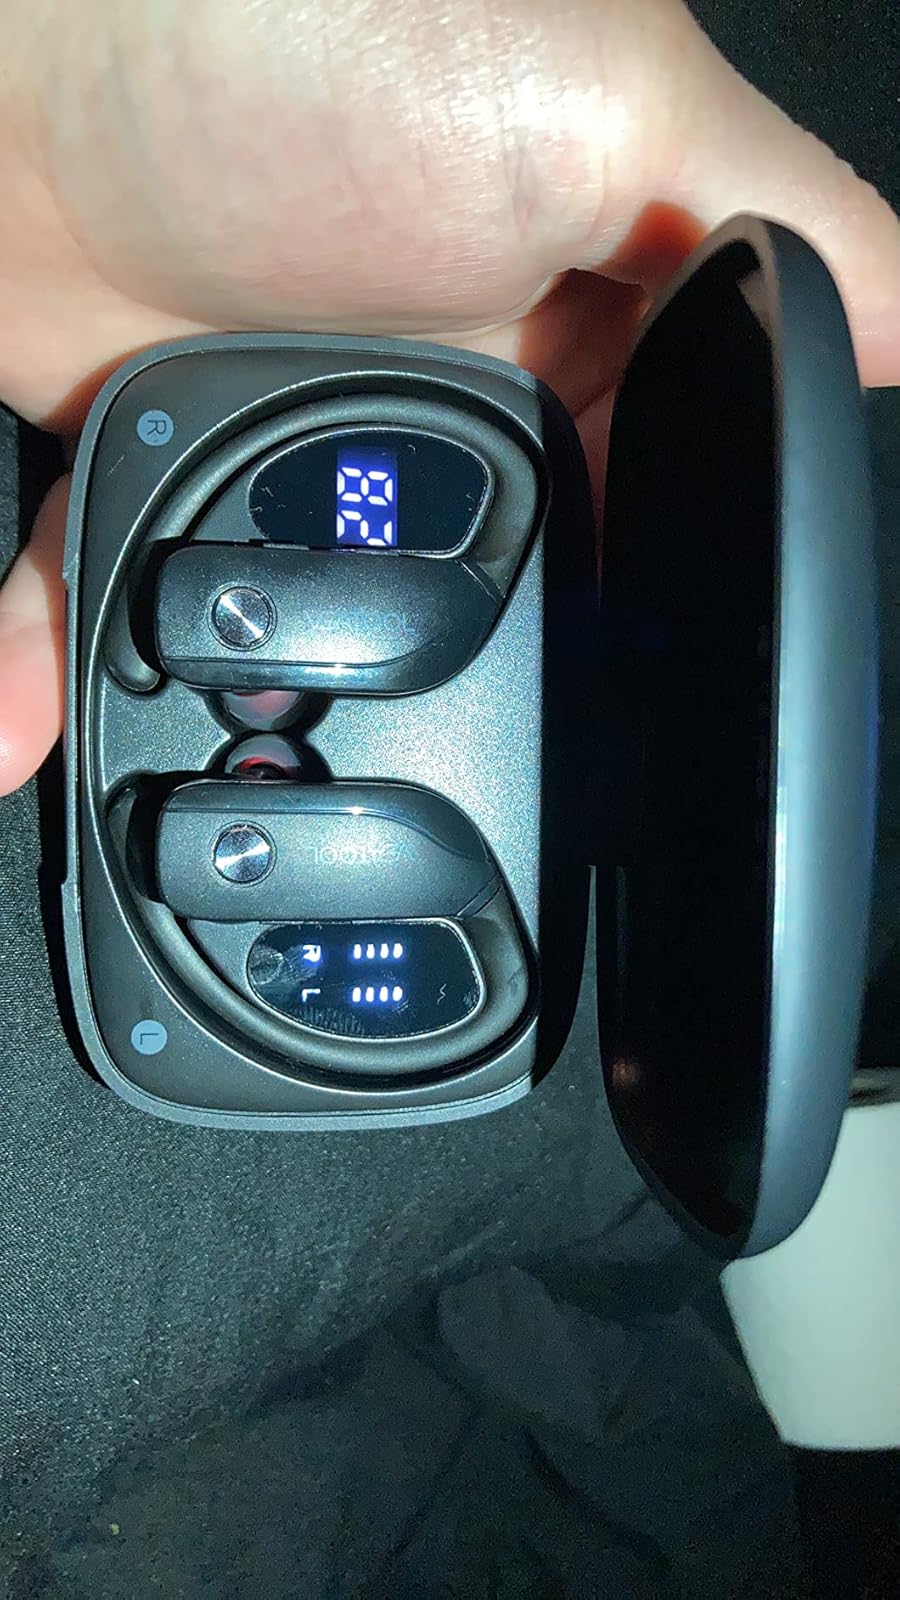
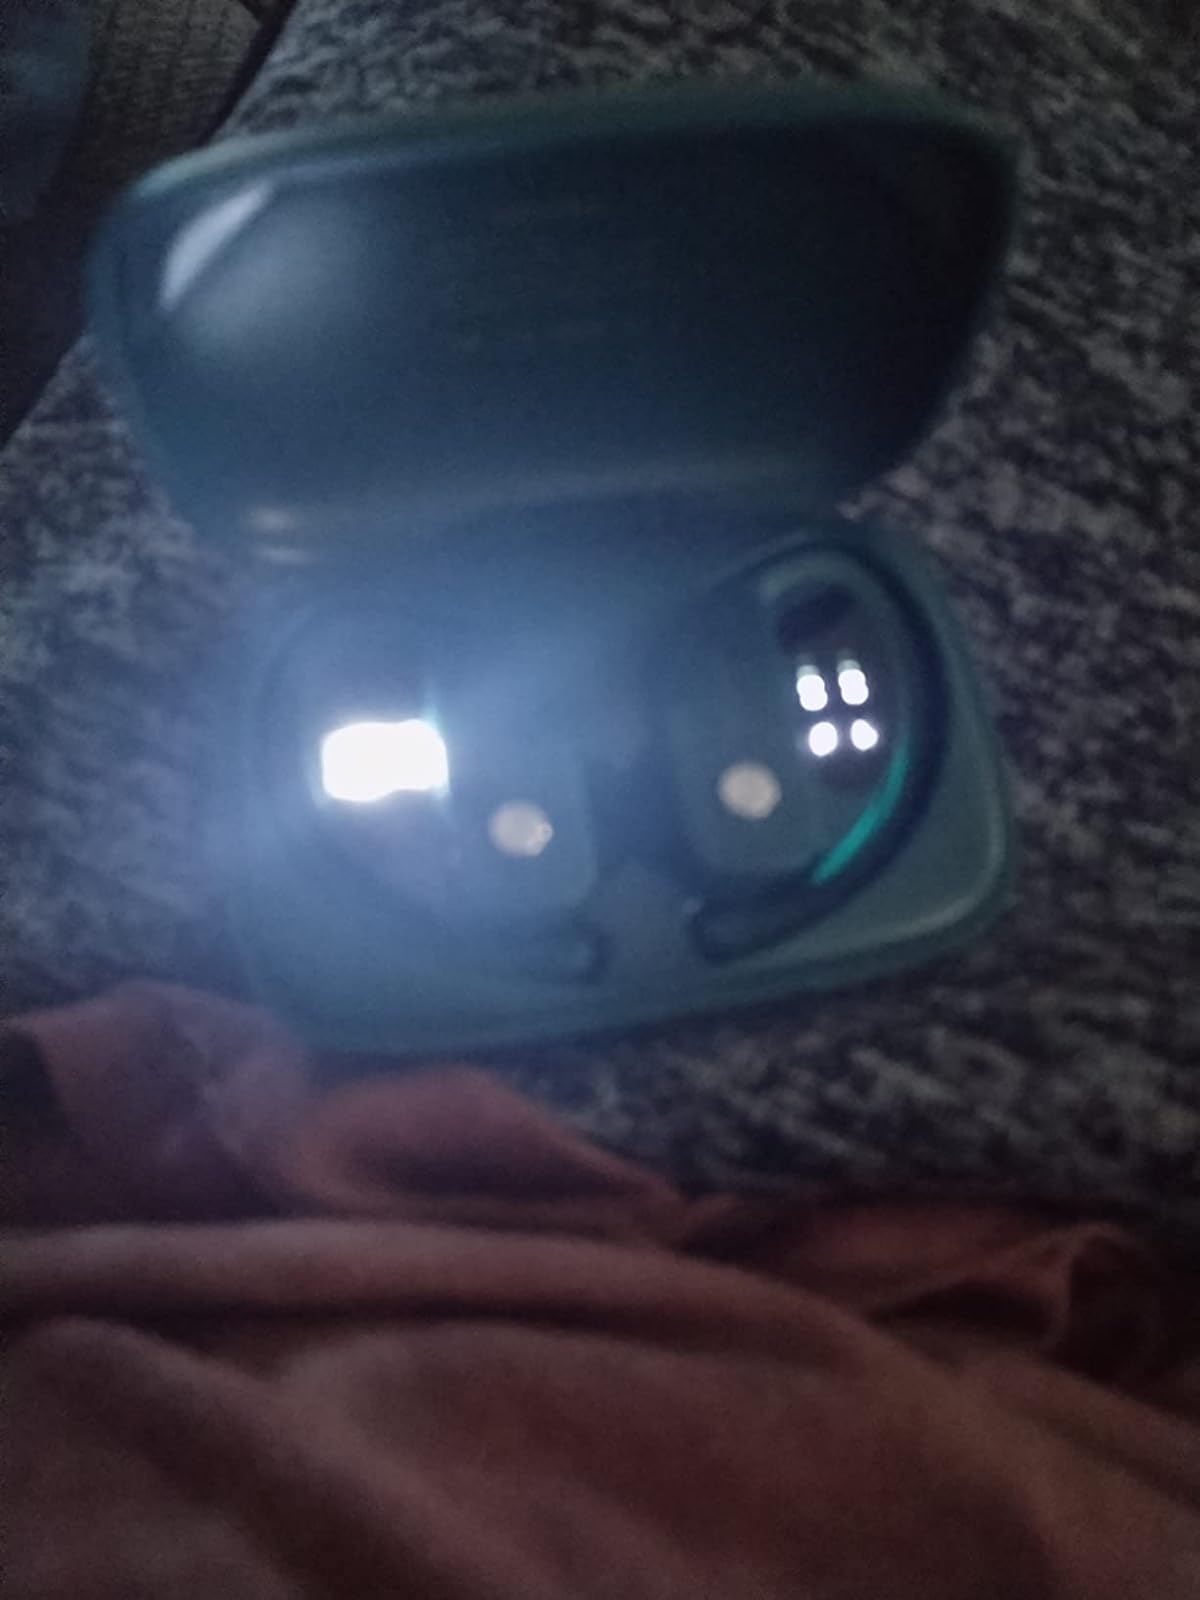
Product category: earbuds
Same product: yes